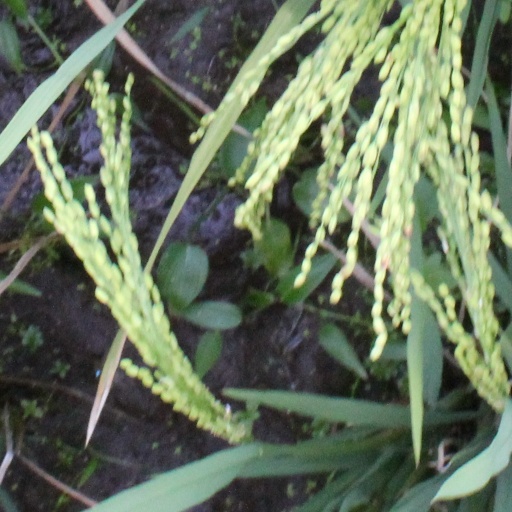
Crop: rice